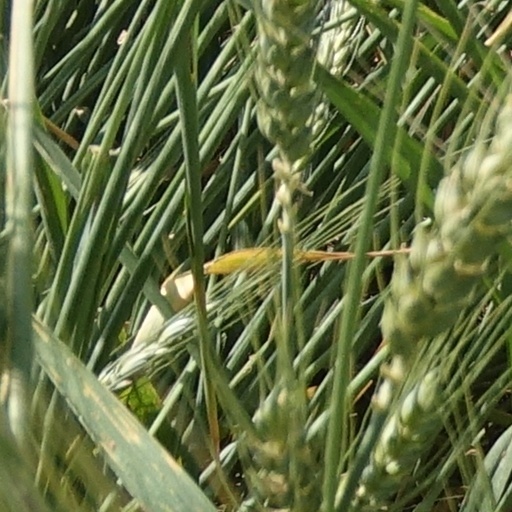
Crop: wheat